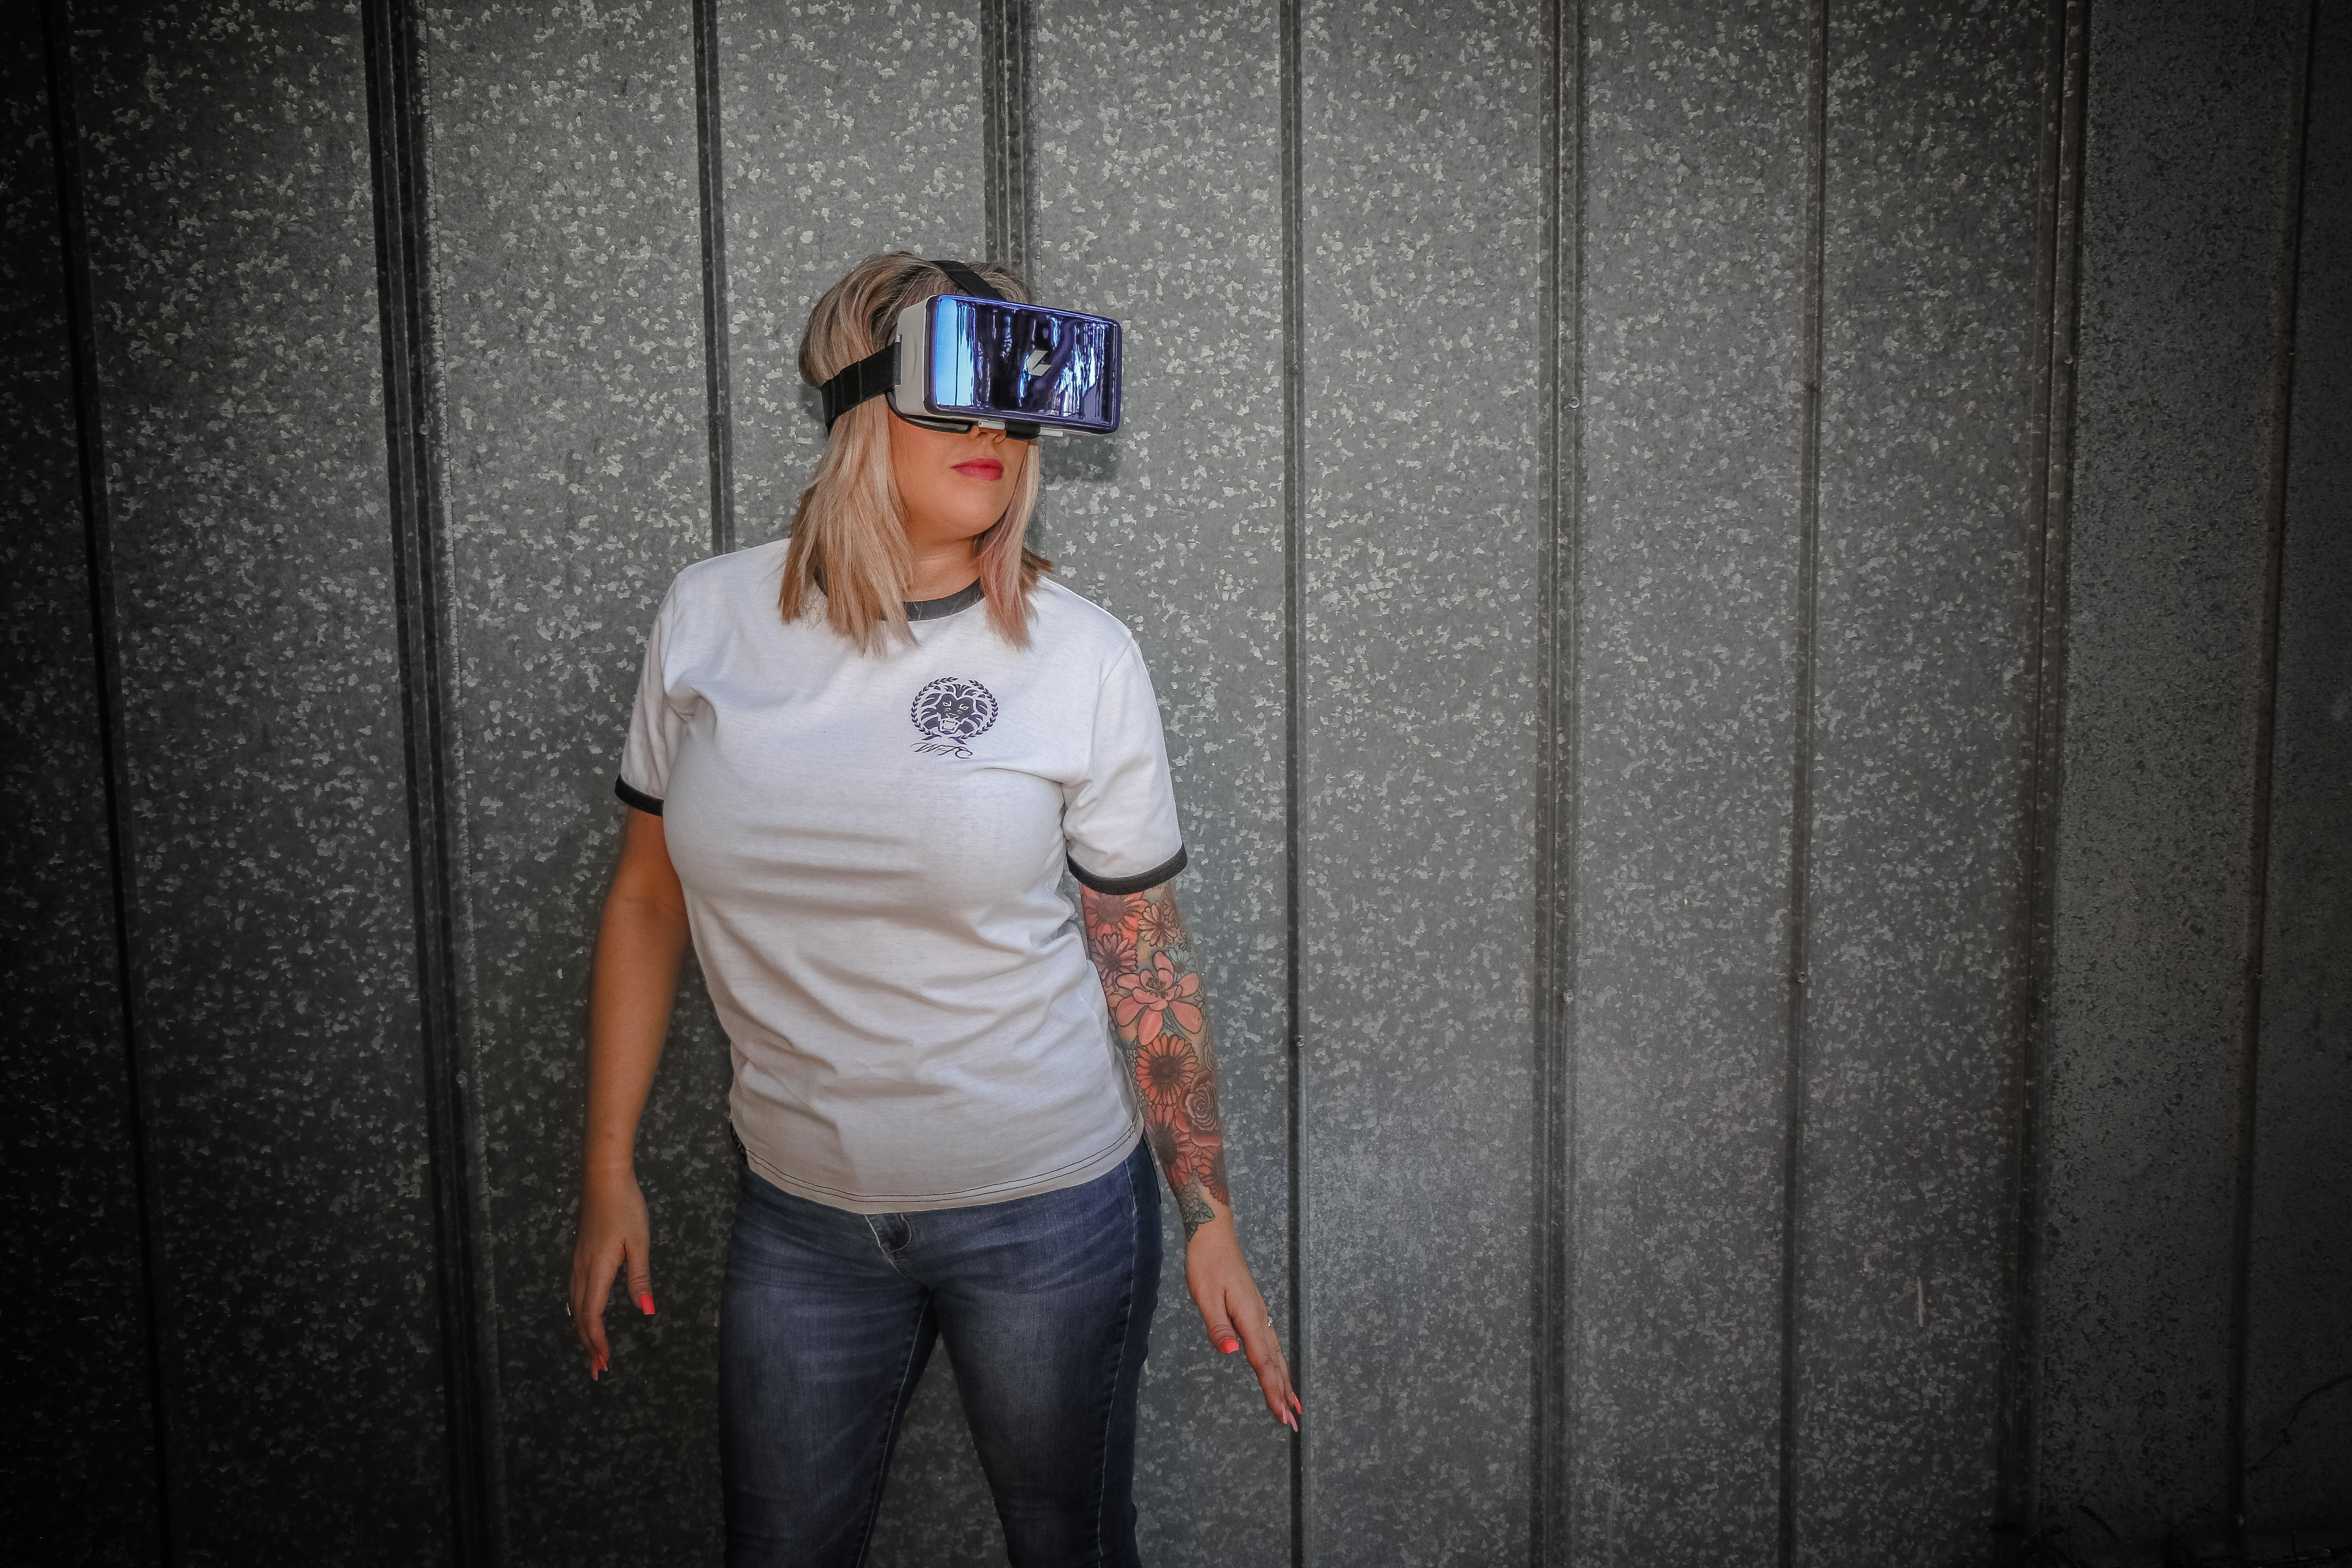
blue, shoulder, standing, wall, eyewear, t shirt, human, cool, photography, headgear, glasses, muscle, denim, outerwear, textile, cap, sunglasses, flash photography, jeans, sleeve